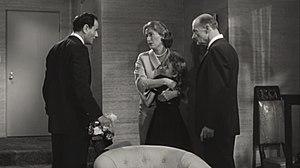
Mary LaRoche est une actrice et chanteuse américaine, née le 20 juillet 1920 à New York, morte le 9 février 1999 à Rochester.
The Lineup est un film américain réalisé par Don Siegel et sorti en 1958.